Rey (film)

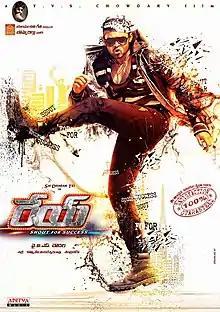
Movie poster

Rey is a 2015 Indian Telugu-language romantic action dance film produced and directed by YVS Chowdary. The film stars Sai Durgha Tej, Saiyami Kher, Shraddha Das while Arpit Ranka and Farhad Shahnawaz play supporting roles. Chakri composed the music.